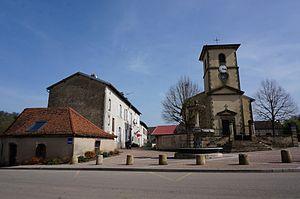
Vue de Bazegney.
Bazegney est une commune française située dans le département des Vosges, en région Grand Est.